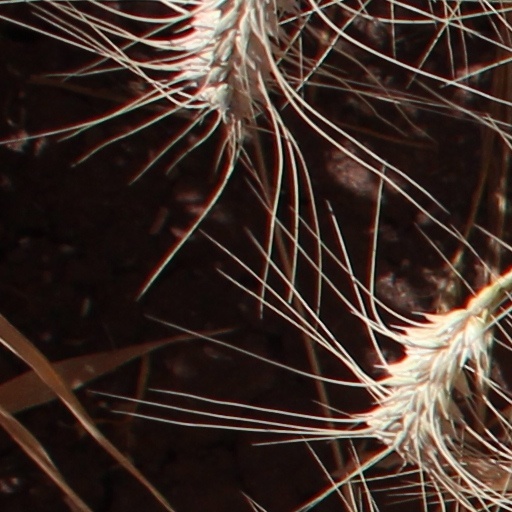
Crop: wheat